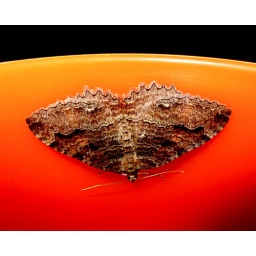
brown moth in an orange cup